Thomas Myres

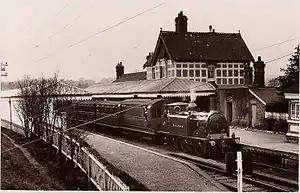
Midhurst (LBSCR) railway station (postcard)

The year after the Hailsham line was opened, the LB&SCR opened the line between Chichester and Midhurst with three intermediate stations; these and the new station at were all designed by Myres.